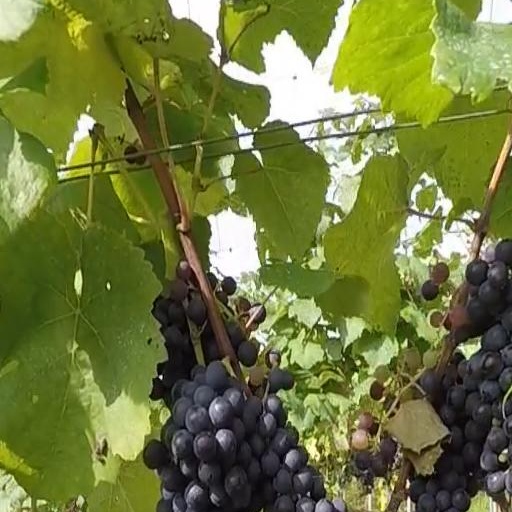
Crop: grape